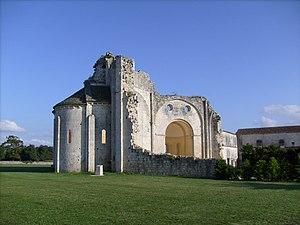
Prieuré de Saint-Jean l'évangéliste
Cet article recense une partie des monuments historiques de la Charente-Maritime, en France.
Cet article recense les monuments historiques français classés en 1920.
Trizay est une commune du sud-ouest de la France, située dans le département de la Charente-Maritime.